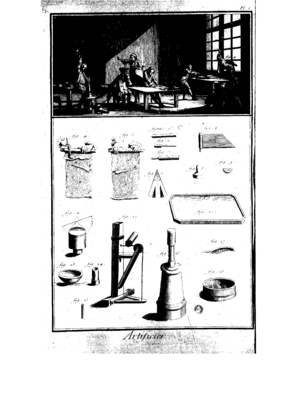
Jean-Charles Perrinet d’Orval, né à Sancerre en 1707 et mort le 5 mai 1782 à Paris, est un pyrotechnicien français.